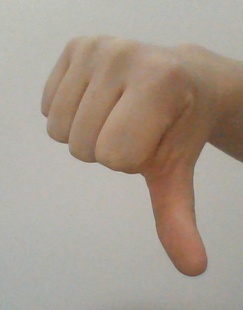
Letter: waw